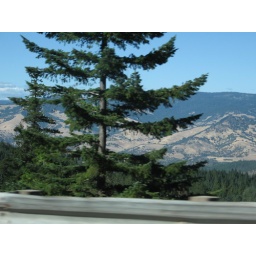
Another pine tree in the way